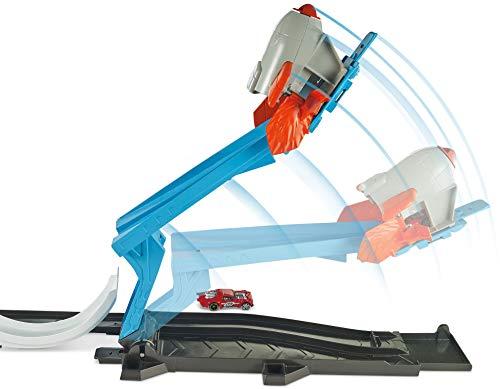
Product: Hot Wheels Track Builder Rocket Launch Challenge Playset
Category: Toys & Games | Play Vehicles | Vehicle Playsets
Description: Reconfigure the entire set– all the pieces move around to create different stunts within the set or connect to other parts of your Track Builder world.
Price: $29.90
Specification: ProductDimensions:2.8x18x12inches|ItemWeight:1.26pounds|ShippingWeight:2.82pounds(Viewshippingratesandpolicies)|DomesticShipping:ItemcanbeshippedwithinU.S.|InternationalShipping:ThisitemcanbeshippedtoselectcountriesoutsideoftheU.S.LearnMore|ASIN:B074R5V4TZ|Itemmodelnumber:FLK60|Manufacturerrecommendedage:5-9years